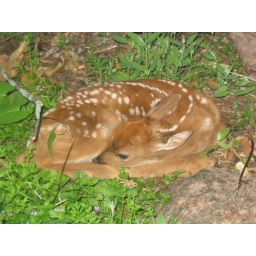
laying by itself at the base of a tree